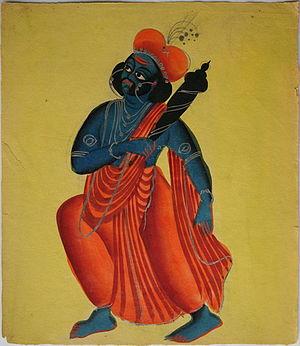
Levez-vous, réveillez-vous et n'arrêtez pas avant d'avoir atteint le but est un slogan forgé par le moine hindou Swami Vivekananda à la fin du XIXᵉ siècle d'après un verset de la Katha Upanishad, un texte sacré de l'hindouisme. Cette phrase résumait son appel aux Hindous à sortir de leur état d'esprit hypnotisé.